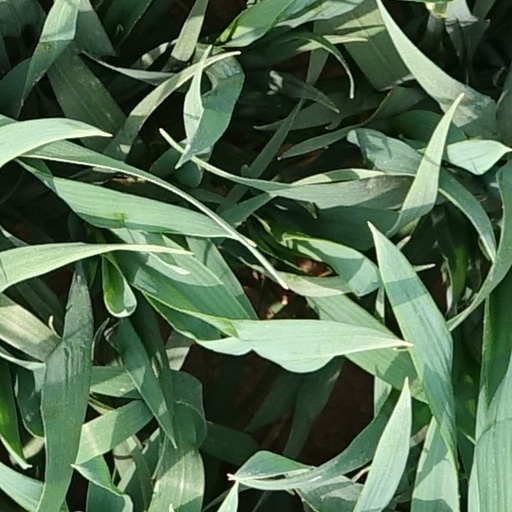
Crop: wheat